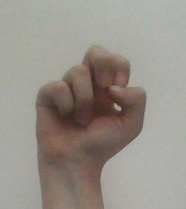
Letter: gaaf